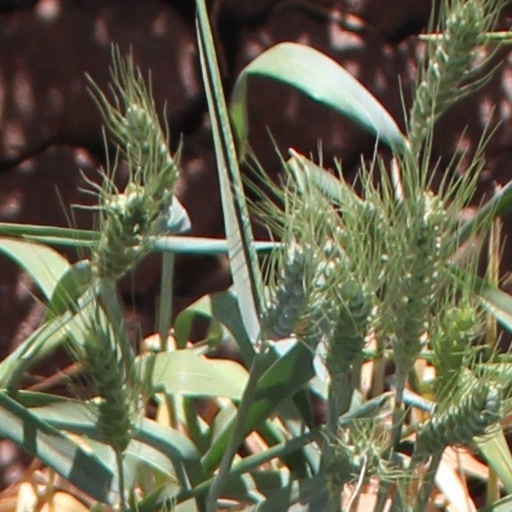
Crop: wheat